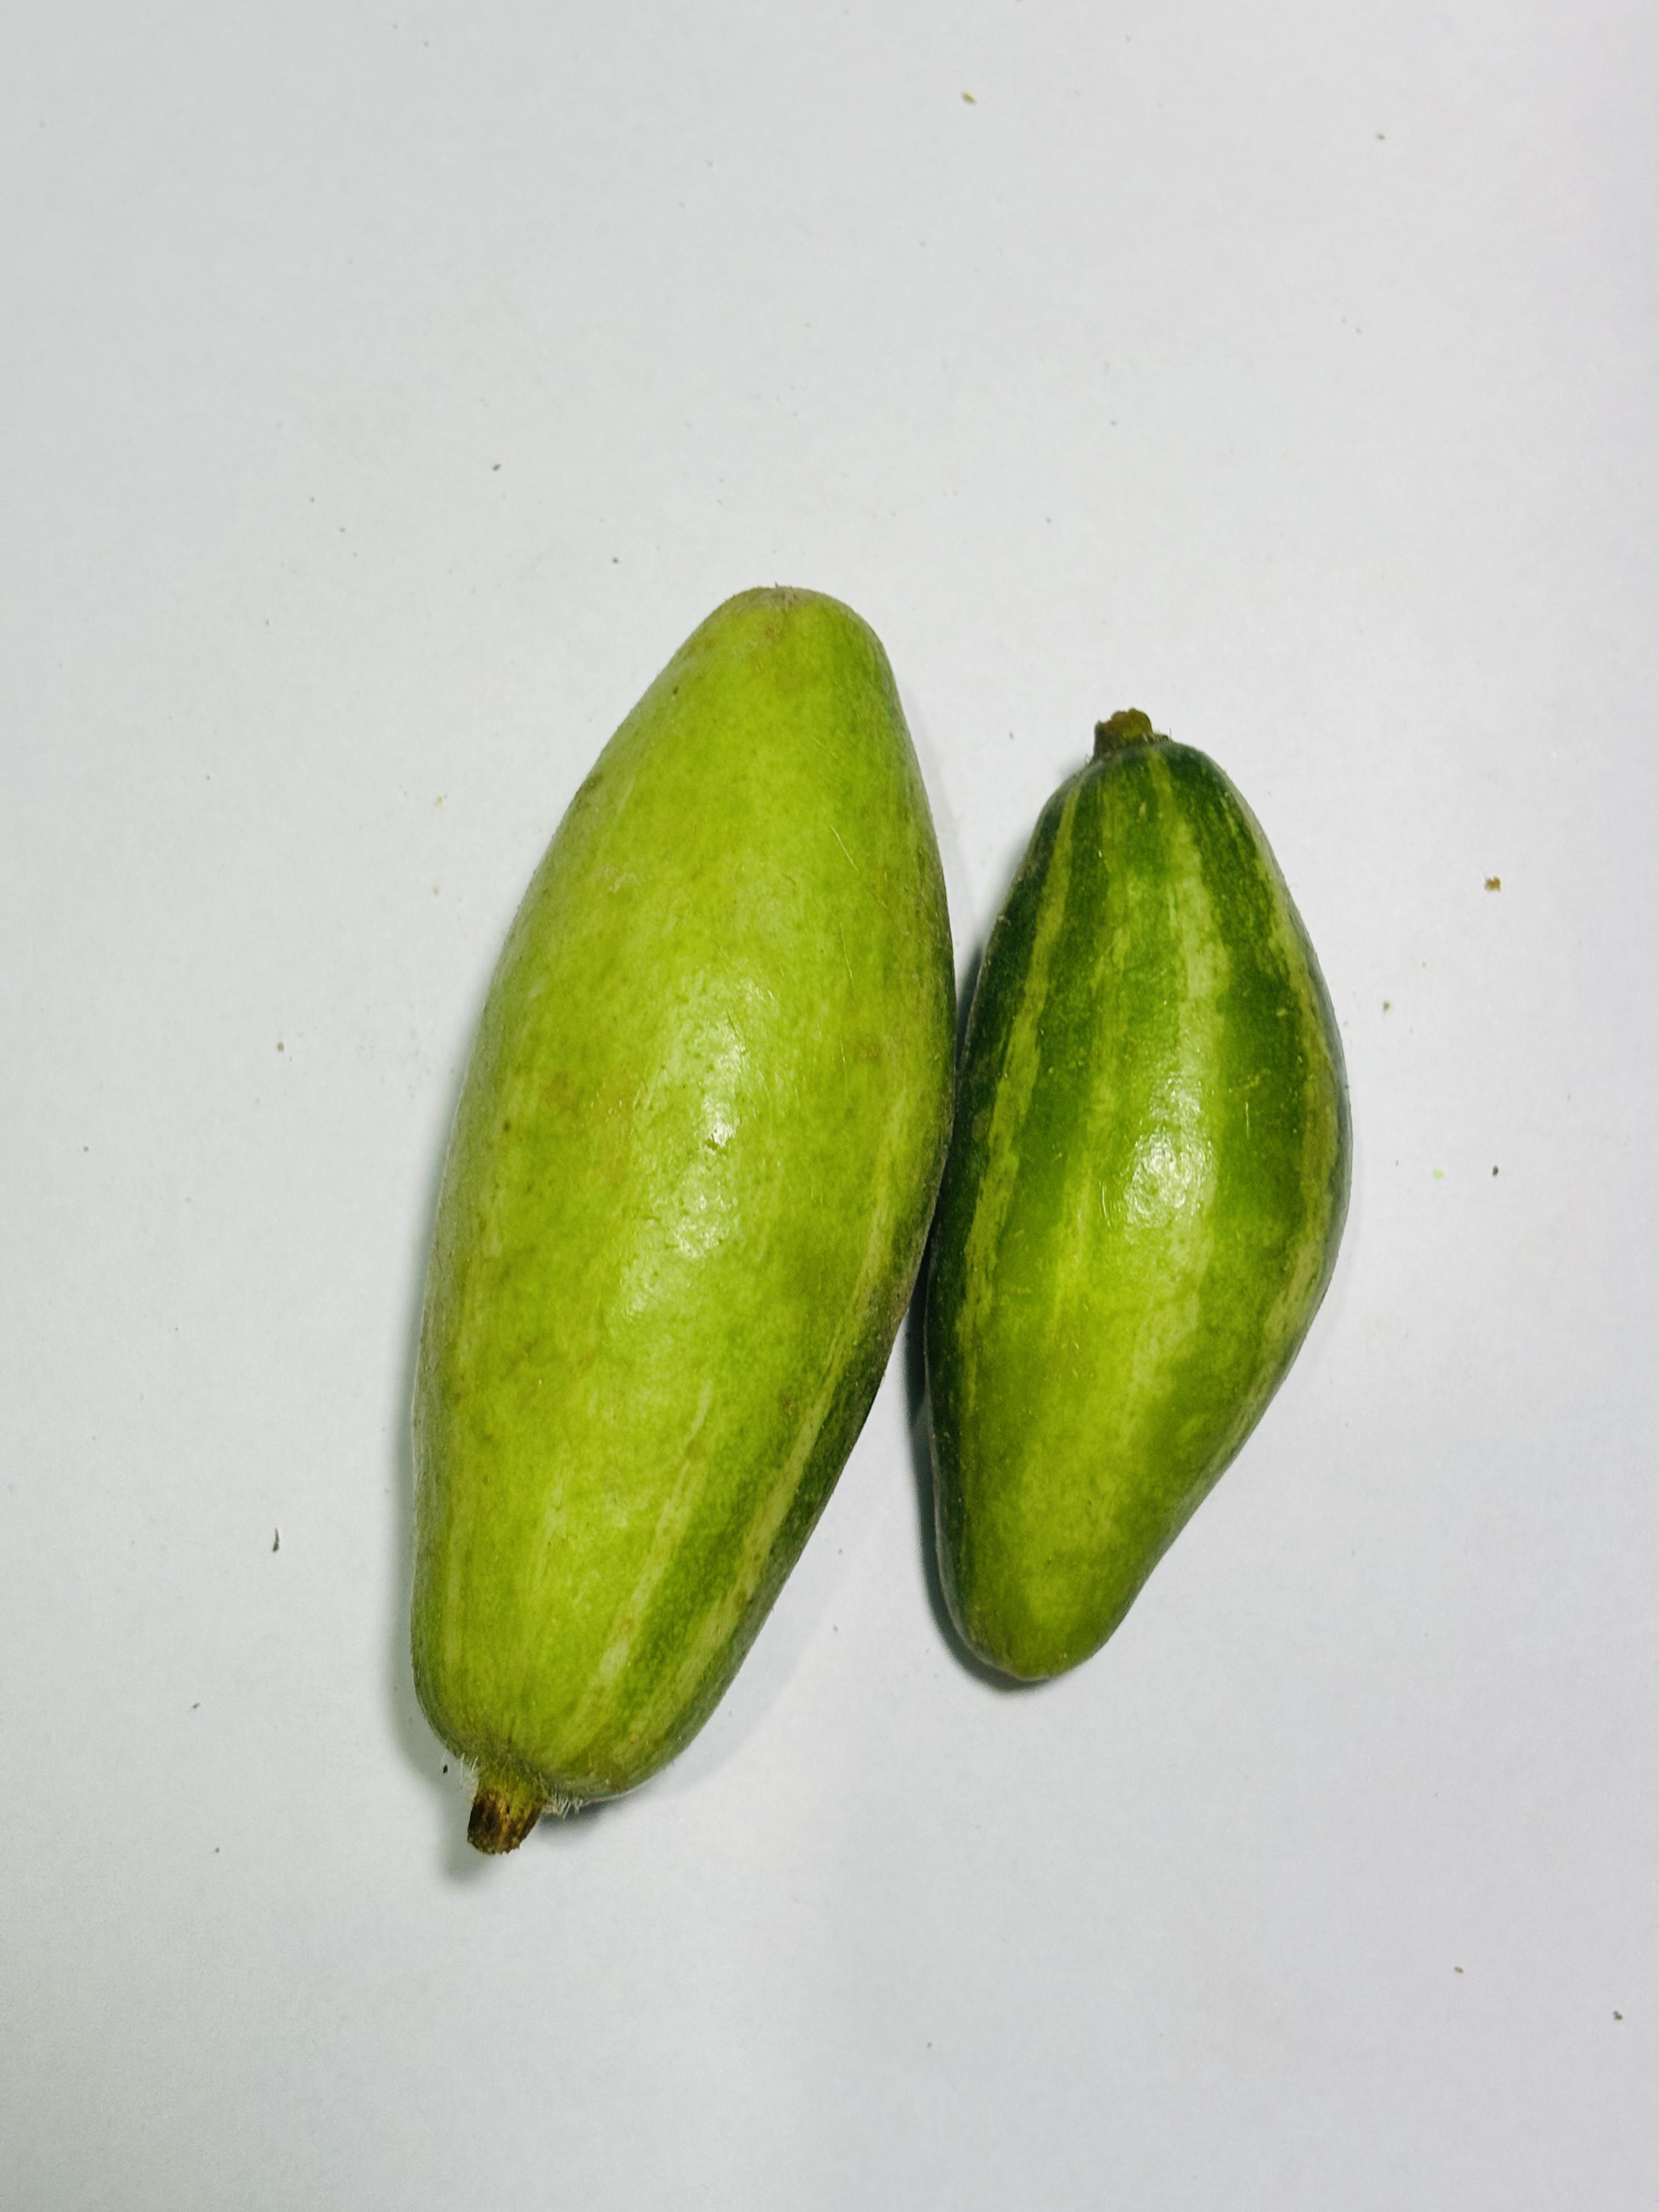
Label: Pointed gourd